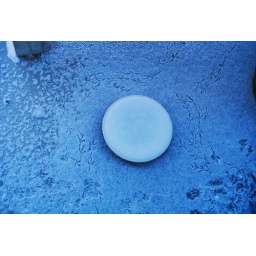
bird and cat foot prints around the frozen water bowl